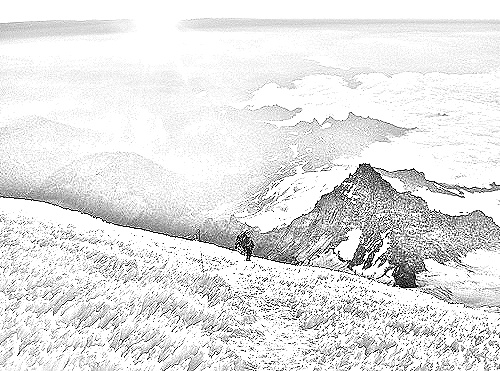
Portrait style: Sketch Portrait